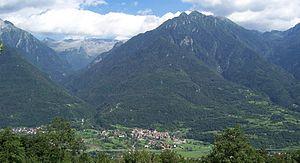
Braone est une commune italienne de la province de Brescia dans la région Lombardie en Italie.